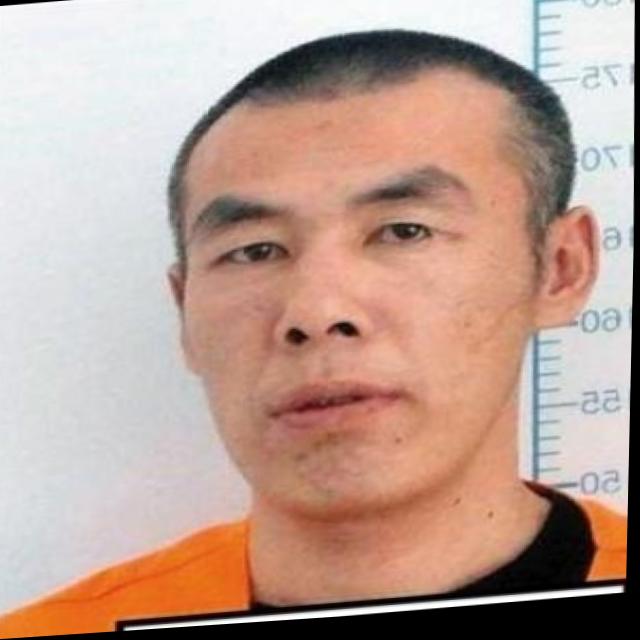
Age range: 45-64